Thomas Galberry

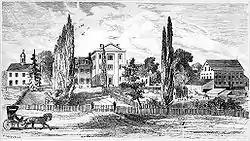
Villanova College, Villanova, Pennsylvania (1849)

After two years in Lawrence, Galberry in 1872 was appointed president of Villanova College. He erected the center and west wings of the college building and upgraded the course of studies.